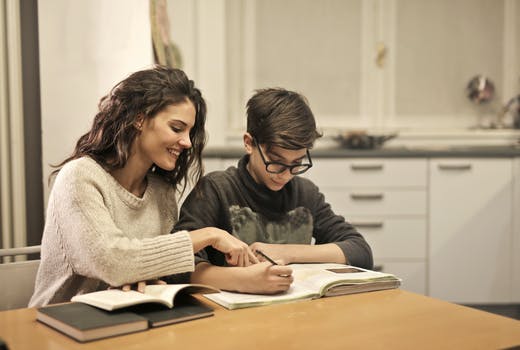
Label: No Watermark